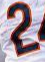
Number: 2